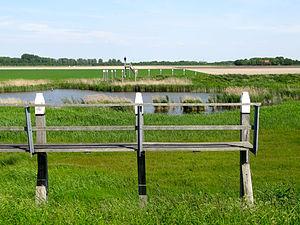
La Misthoorn est une petite construction, situé à proximité du port, à l'extrémité nord de l'ancienne île de Schokland dans le Zuiderzee. Elle est construite en 1922. Son nom lui vient de la corne de brume qu'elle abritait.